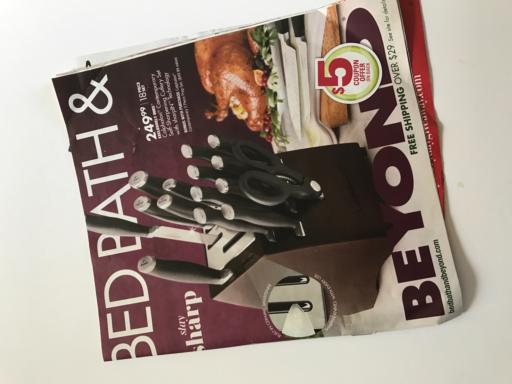
Waste category: paper